Marabout

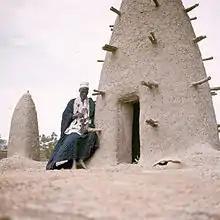
Picture of a marabout in the Republic of Upper Volta (now Burkina Faso)

Muslim Sufi brotherhoods were one of the main organizing forms of Islam in precolonial West Africa, and with the spread of Sufism into the area, the marabout's role combined with local practices throughout Senegambia, the Niger River Valley, and the Futa Jallon. Here, Sufi Muslim believers follow a marabout, elsewhere known as a "muršid" ("guide"). The term "marabout" was also adopted by French colonial officials, and applied to most any imam, Muslim teacher, or secular leader who appealed to the Islamic tradition.